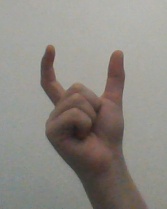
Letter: nun